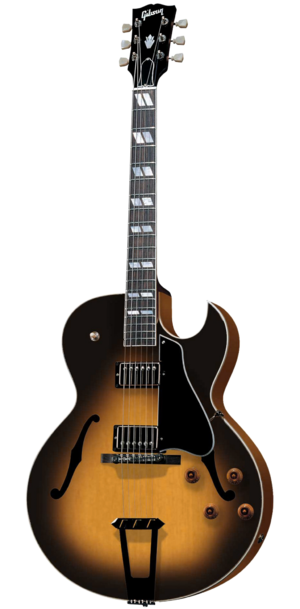
La Gibson ES-175 est une guitare électrique de la marque américaine Gibson. C'est sans nul doute une des guitares de jazz les plus réputées. L'ES-175 fut une réussite dès sa sortie, et bien qu'il existe de nombreux modèles de guitares de jazz de fabrication actuelle ou du passé, de production de masse ou de luthier, présentant des caractéristiques acoustiques à priori supérieures, elle continue d'être une référence en la matière.